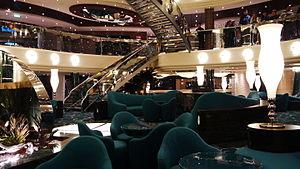
Le palace flottant ""MSC Preziosa"" prêt à être livré par les chantiers STX France à Saint-Nazaire."